Isonyin

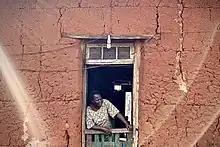
A December morning in Isoyin. A matriarch overseeing morning meal preparations

Some of the eminent sons of Isonyin include Emeritus Professor V. A. Oyenuga, who was the first black African to obtain Ph. D and D. Sc. degrees in Agricultural Sciences. Sophie Odunlami of the Faith Tabernacle era of praying groups that metamorphosed into the (Christ) Apostolic Church in Nigeria.